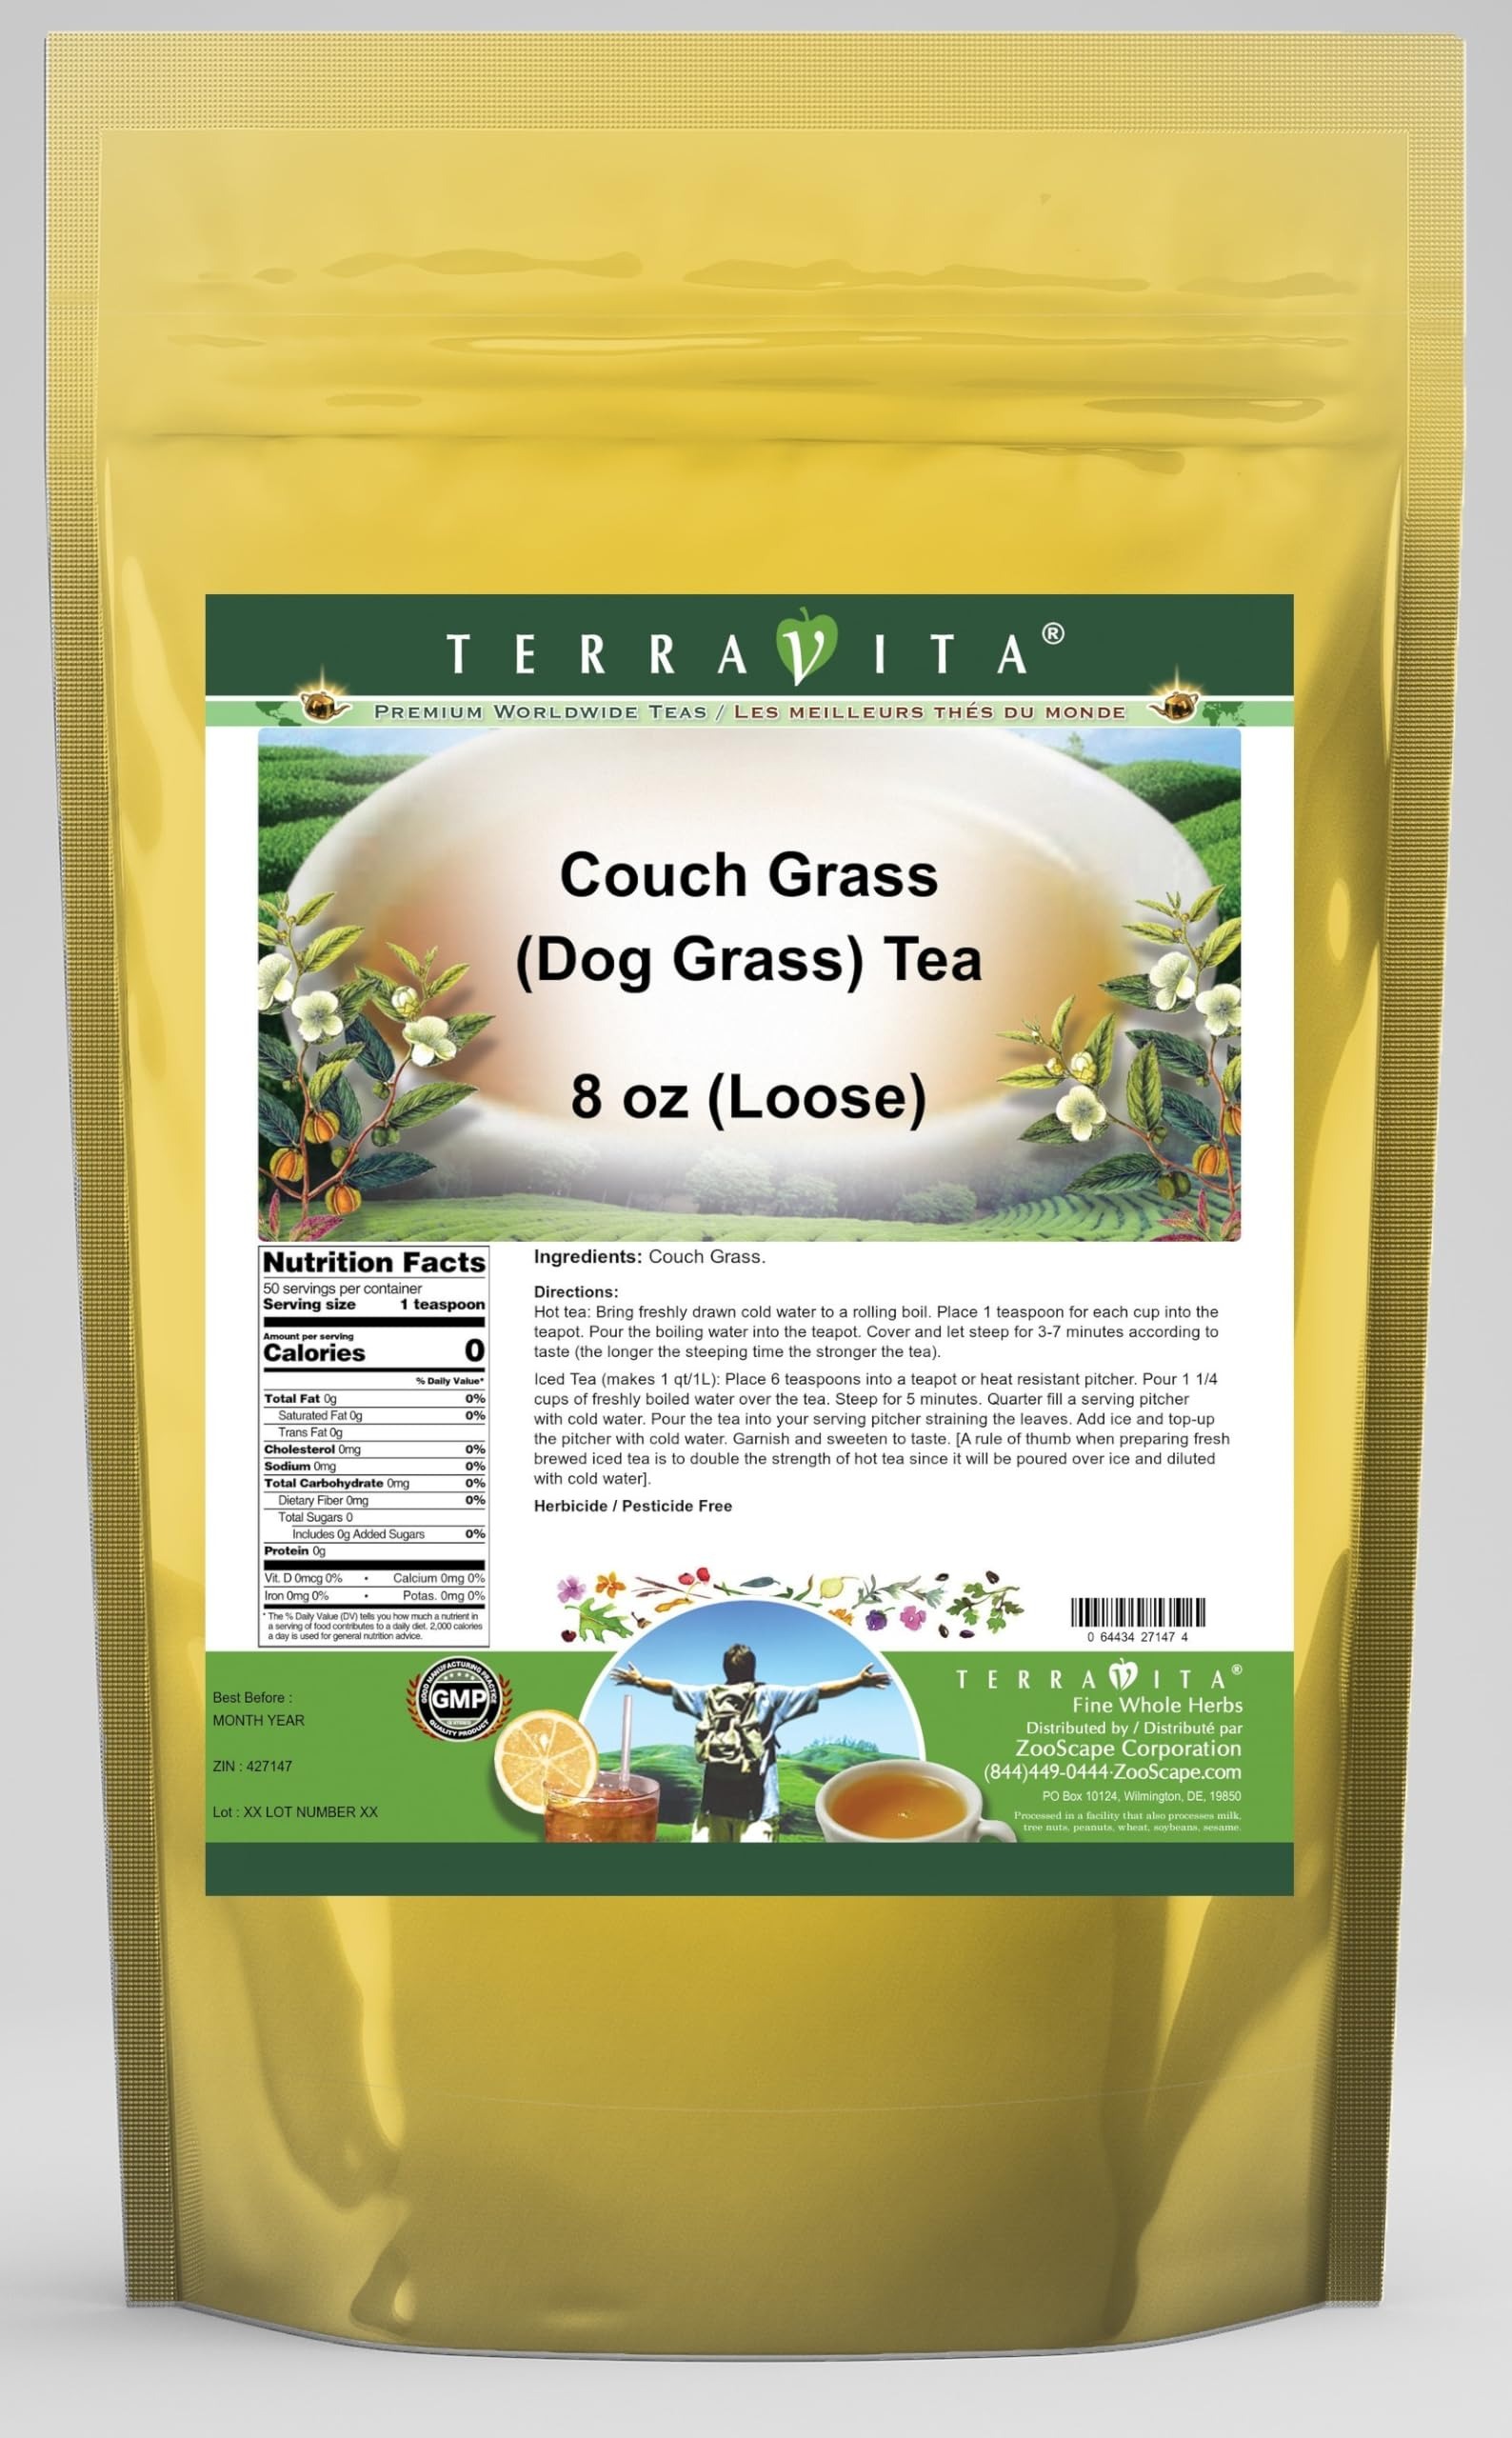
Item Name: Couch Grass (Dog Grass) Tea (Loose) (8 oz, ZIN: 427147) - 2 Pack
Bullet Point 1: Couch Grass (Dog Grass) Tea (Loose) (8 oz, ZIN: 427147)
Bullet Point 2: No fillers.
Bullet Point 3: Manufacturer: TerraVita
Bullet Point 4: Size: 8 oz
Bullet Point 5: Loose Leaf Herbal Tea - Packed in a convenient upright pouch!
Product Description: Couch Grass (Dog Grass) Tea (Loose) (8 oz, ZIN: 427147)<BR><BR>Packaged in the United States in a GMP certified facility (Good Manufacturing Practice).<BR><BR>No fillers.<BR><BR>Manufacturer: TerraVita<BR><BR>Size: 8 oz<BR><BR>Loose Leaf Herbal Tea - Packed in a convenient upright pouch!<BR><BR>Ingredients: Couch Grass
Value: 16.0
Unit: Ounce

Price: 61.27